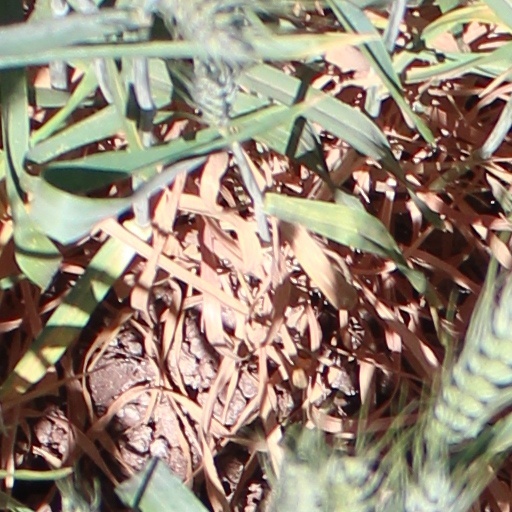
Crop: wheat